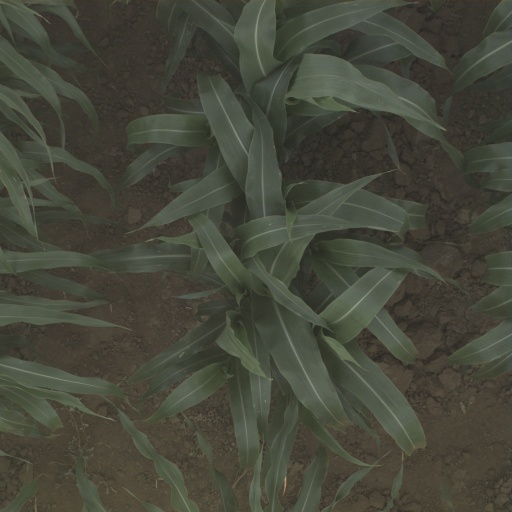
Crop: sorghum